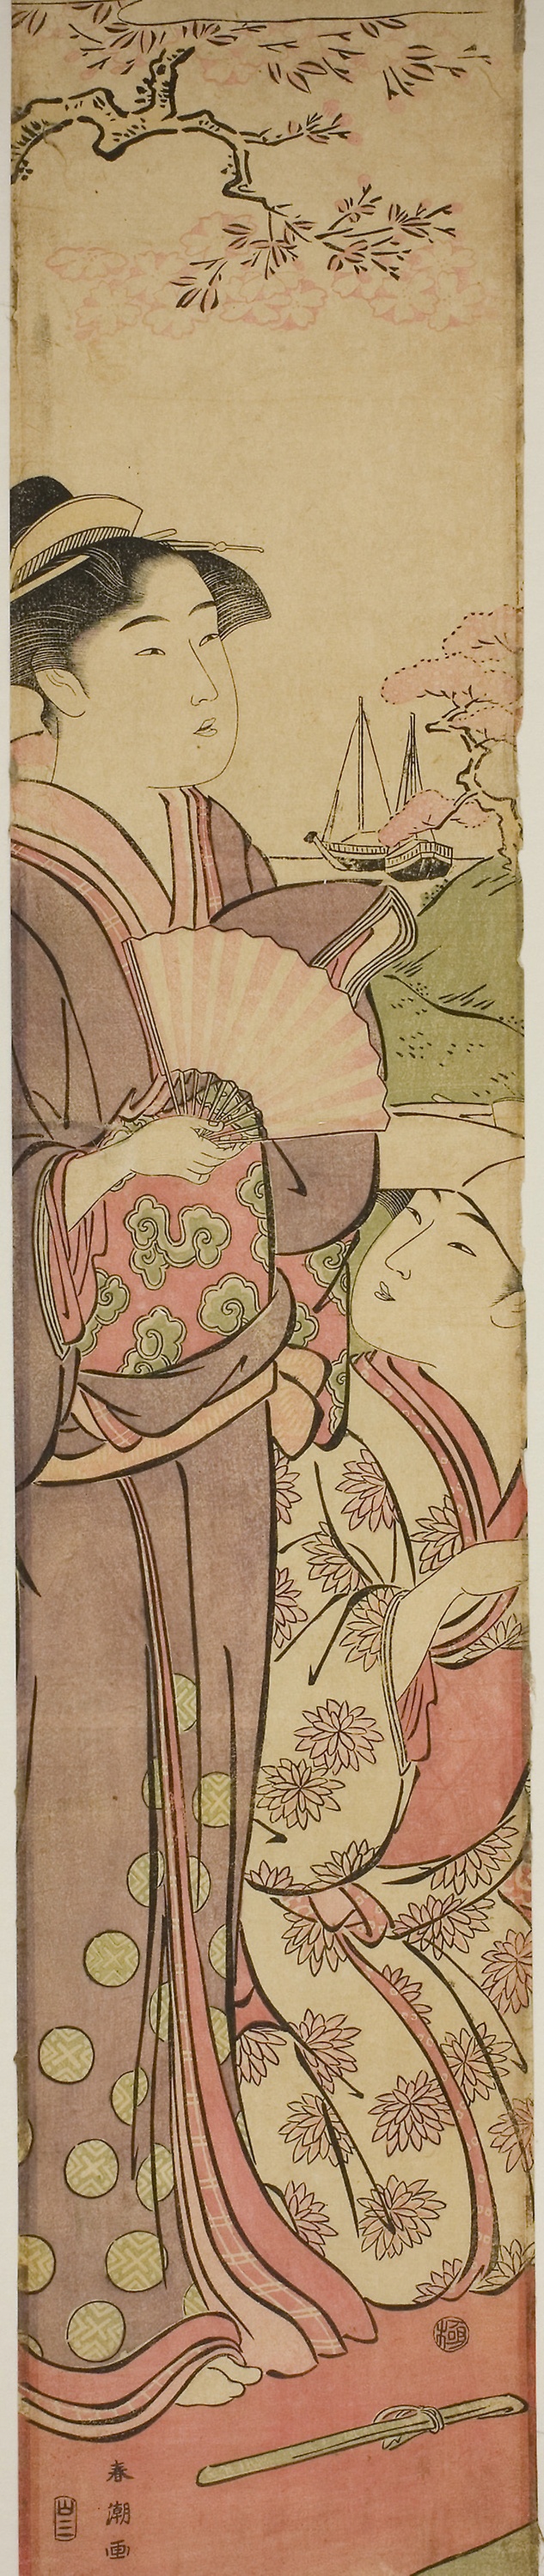
art, arm, painting, fictional character, illustration, plant, drawing, visual arts, flower, modern art